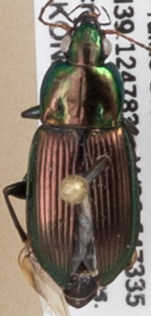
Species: Poecilus chalcites
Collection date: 2019-08-28
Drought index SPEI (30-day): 2.09
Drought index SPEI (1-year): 1.69
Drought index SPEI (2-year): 0.8